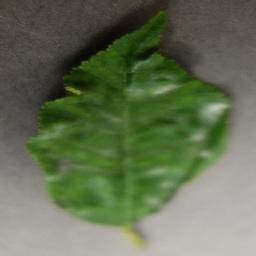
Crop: cherry
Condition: (including_sour)_powdery_mildew